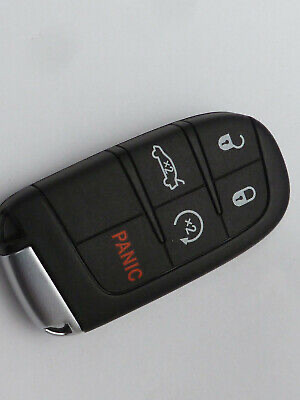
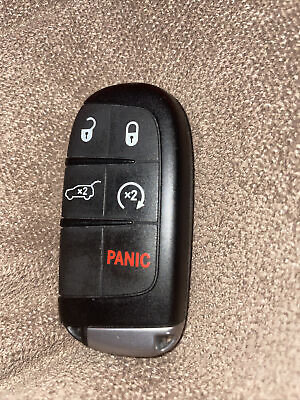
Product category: misc
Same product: yes